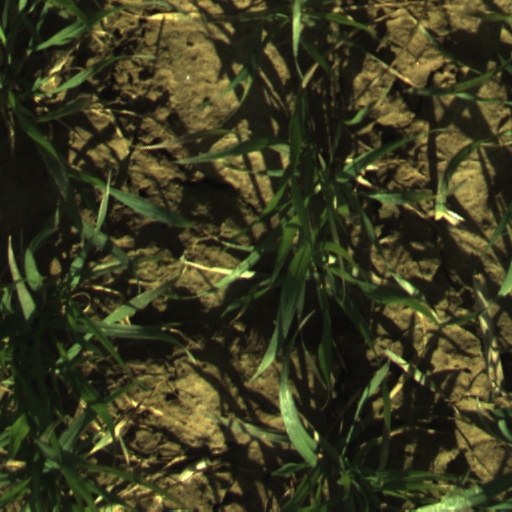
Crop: wheat